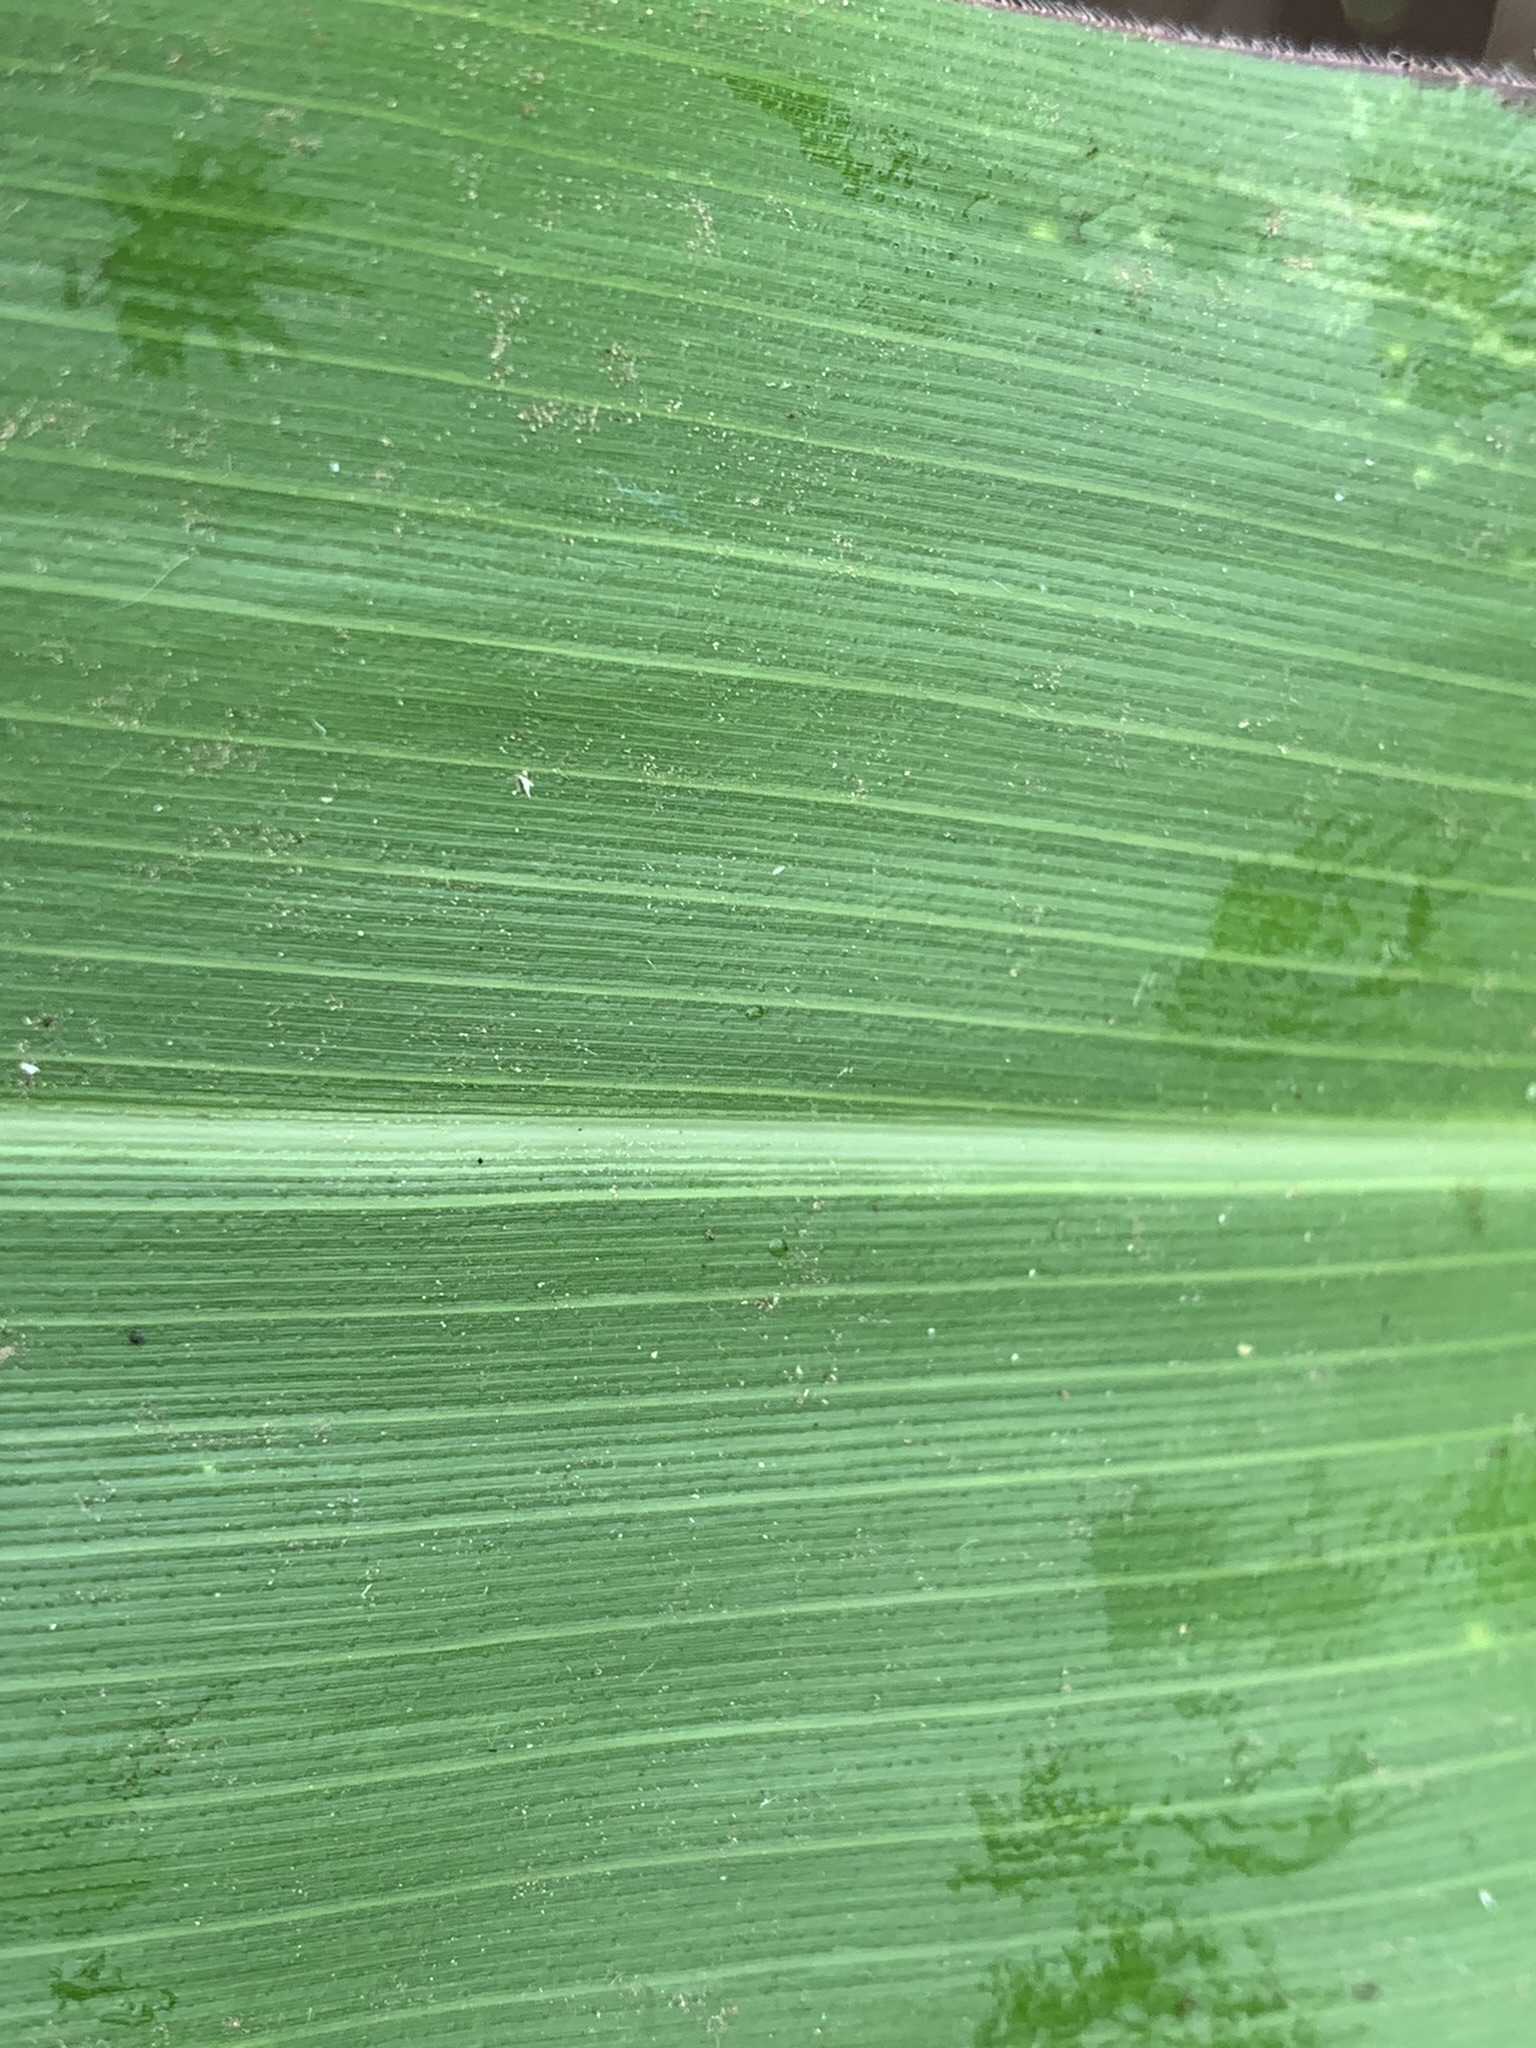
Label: Healthy